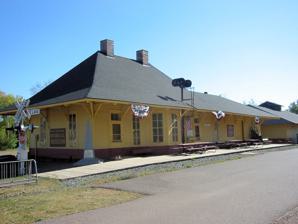
Building: Moose Lake station
Country: United States of America
Year built: 1907
Historic depot in Moose Lake, Minnesota Moose Lake Former Soo Line passenger rail station Moose Lake station in September 2007. General information Location 840 Folz Boulevard, Moose Lake , Minnesota 55767 History Opened 1873 Closed May 16, 1959 Rebuilt 1907 Services Preceding station Soo Line Following station Solana toward Brooten Brooten – Duluth Nemadji toward Duluth Kettle River toward Plummer Plummer – Moose Lake Terminus Minneapolis, St. Paul, and Sault Ste. Marie Depot U.S. National Register of Historic Places Show map of Minnesota Show map of the United States Location 840 Folz Blvd., Moose Lake, Minnesota Coordinates 46°27′14″N 92°46′7″W / 46.45389°N 92.76861°W / 46.45389; -92.76861 Area less than one acre Built 1907 Architect Soo Line Railroad NRHP reference No. 86003813 Added to NRHP March 17, 1994 Moose Lake station in Moose Lake, Minnesota , United States , is a depot built in 1907 by the Soo Line Railroad.  The building was one of the few buildings that survived the 1918 Cloquet Fire , and it was used to provide shelter for those left homeless in the fires. It was listed on the National Register of Historic Places in 1994 as the Minneapolis, St. Paul, and Sault Ste. Marie Depot . The railroad first built a depot in this location in 1873.  The 1918 Cloquet Fire started on October 12, 1918, with a background of a hot, dry summer, followed by a fall with little rain.  The fire started on a windy day when a spark, possibly thrown from a passing train, ignited nearby brush.  Much of the area, from Sturgeon Lake to Moose Lake, Cloquet , and close to Duluth , was devastated by the fire. It killed 453 people, and 52,000 homes were destroyed.  The American Red Cross housed the homeless in "fire shacks".  The residents of Moose Lake decided to rebuild the community. Passenger train service to the Moose Lake station ended on May 16, 1959, when trains 64 and 65 were discontinued between Duluth and Thief River Falls . However, mixed train service between Glenwood and Superior through Moose Lake continued until at least 1962. The depot now serves as the Depot and Fires of 1918 Museum that tells the stories of the tragedy and the heroism brought out by the fire. The museum is operated by the Moose Lake Area Historical Society. The Soo Line tracks are now gone, replaced by a recreational trail, the Soo Line Trail. References